Trolleybuses in Jinan

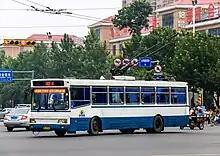
A now-withdrawn JK6120D trolleybus on route 101 in 2014

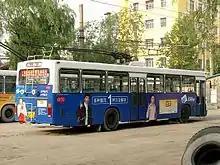
One of the JK6120D-model trolleybuses in 2006, when still fitted with a rollsign route indicator. Note the "wrap"-type advertisement.

From the early 2000s to 2013, the only model of trolleybus used in Jinan was the JK6120D, manufactured by China National Heavy Duty Truck Group, or Sinotruk, which is based in Jinan. In earlier years, Jinan also employed some second-hand SK561G articulated trolleybuses purchased from Luoyang; those 1980s-models were all retired before 2007. In 2014, the entire fleet was replaced by dual-mode trolleybuses manufactured by Yutong and Zhongtong Bus. These new trolleybuses featured air-conditioning, low-floor access, leather-covered seats, "maternal-and-child" seats and LED destination signs.